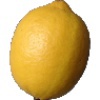
Label: lemon